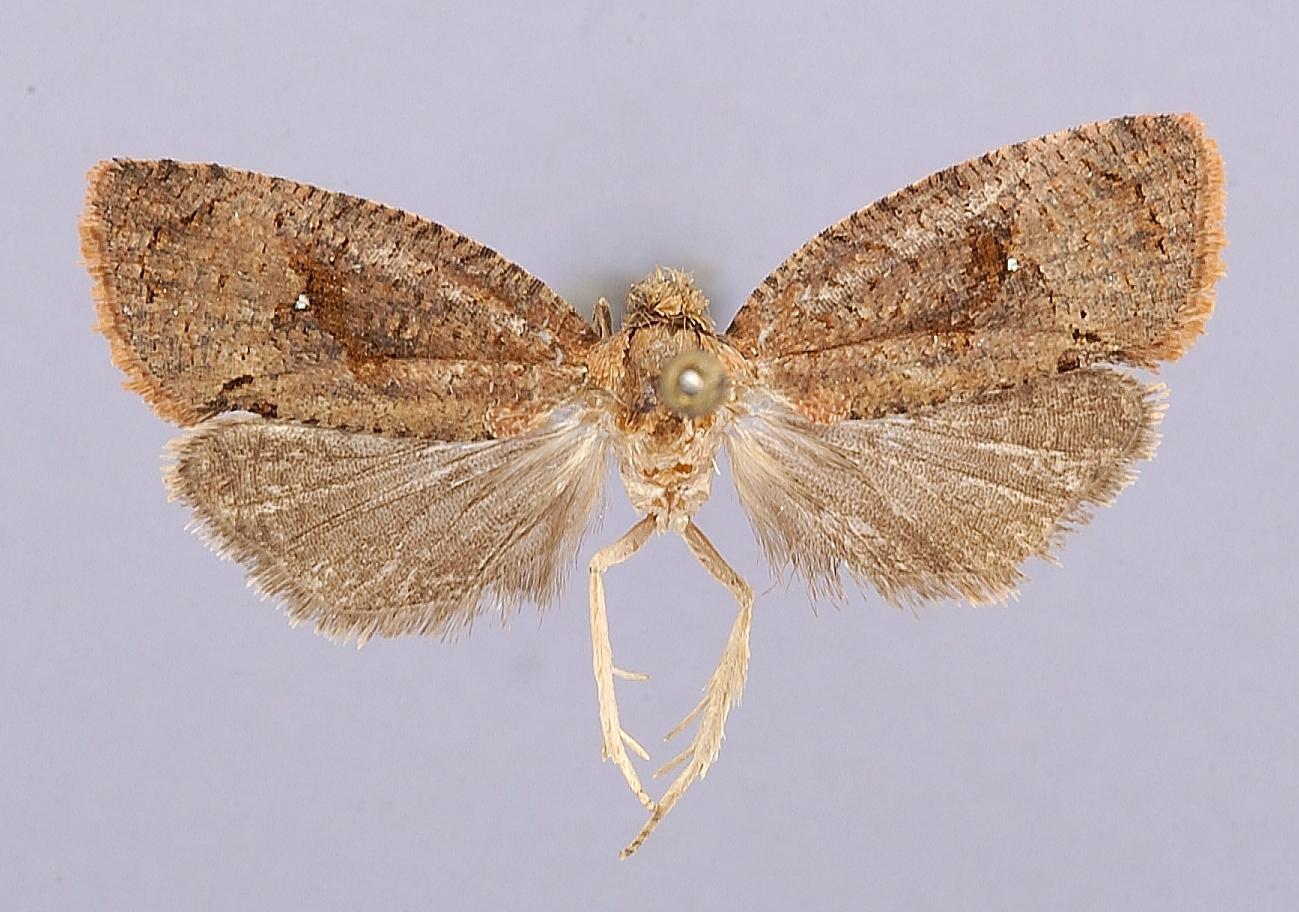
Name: Cryptophlebia nythobia
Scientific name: Cryptophlebia nythobia 1971
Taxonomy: Animalia, Arthropoda, Insecta, Lepidoptera, Tortricidae
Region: J. Clarke
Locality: Rapa Island, Haurei, Austral Islands, French Polynesia, France
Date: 19 Sep 1963